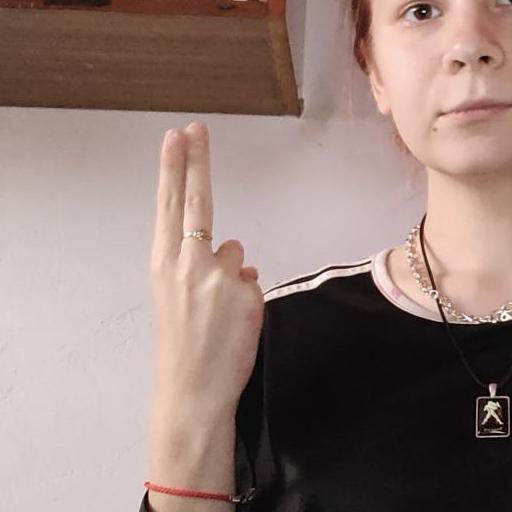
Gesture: two_up_inverted